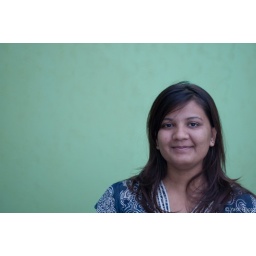
how cool is it that we have these crazy colored walls in the house